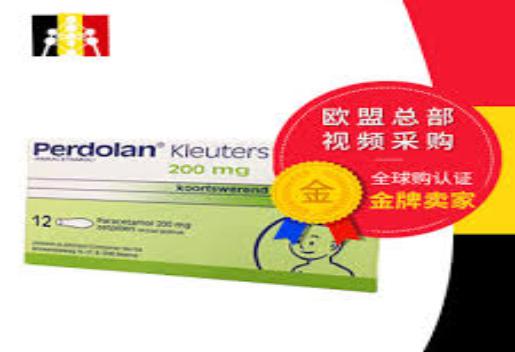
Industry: Medical